God of War (franchise)

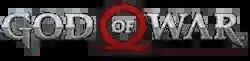
The Norse-based logo of the franchise introduced in 2016; 2022's "Ragnarök" and its related merchandise uses blue for the Omega symbol instead of red

God of War is an action-adventure game franchise created by David Jaffe and developed by Sony's Santa Monica Studio. It began in 2005 on the PlayStation 2 (PS2) video game console and has become a flagship series for PlayStation, consisting of nine installments across multiple platforms. Based on ancient mythologies, the series' plot follows Kratos, a Spartan warrior who becomes the God of War and comes into conflict with various mythological pantheons. The earlier games in the series are based on Greek mythology and see Kratos follow a path of vengeance against the Olympian gods; the later games are based on Norse mythology and see Kratos on a path of redemption while also introducing his son Atreus as a secondary protagonist, as they come into conflict or interact with various Norse deities and figures.